Nick Johnston (guitarist)

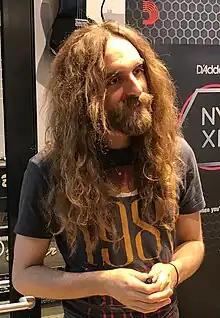
Johnston in 2017

Nick Johnston is a Canadian guitarist and songwriter who records as a solo artist. As of 2024, he has released six solo records. His albums have featured the work of notable artists such as Paul Gilbert, Marco Minnemann, Guthrie Govan, and Bryan Beller. He has also played on songs by other artists, including Intervals, Scale the Summit, Periphery, Polyphia, and Mike Dawes, and he has toured with Plini, among other artists. In May 2019, he went on a North American tour with Between the Buried and Me and the Contortionist. In 2025, he was announced as a touring guitarist for the metal band Mastodon, before later being confirmed as the official replacement for the group's previous lead guitarist, Brent Hinds.